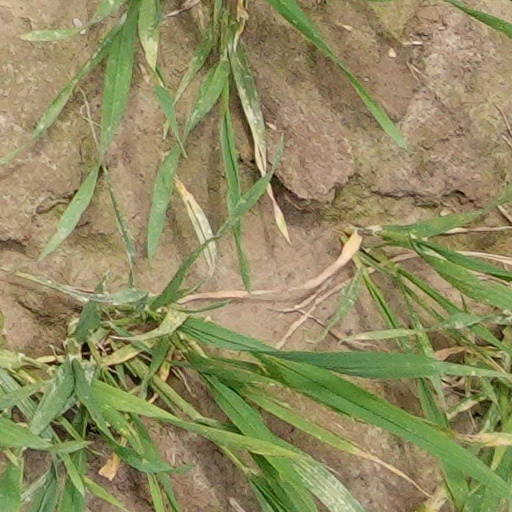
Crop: wheat